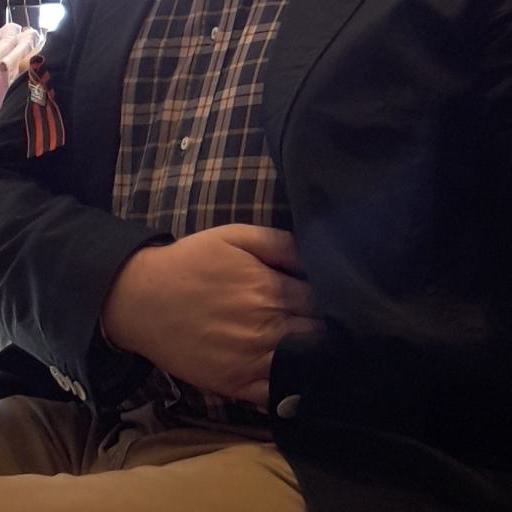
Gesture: no_gesture